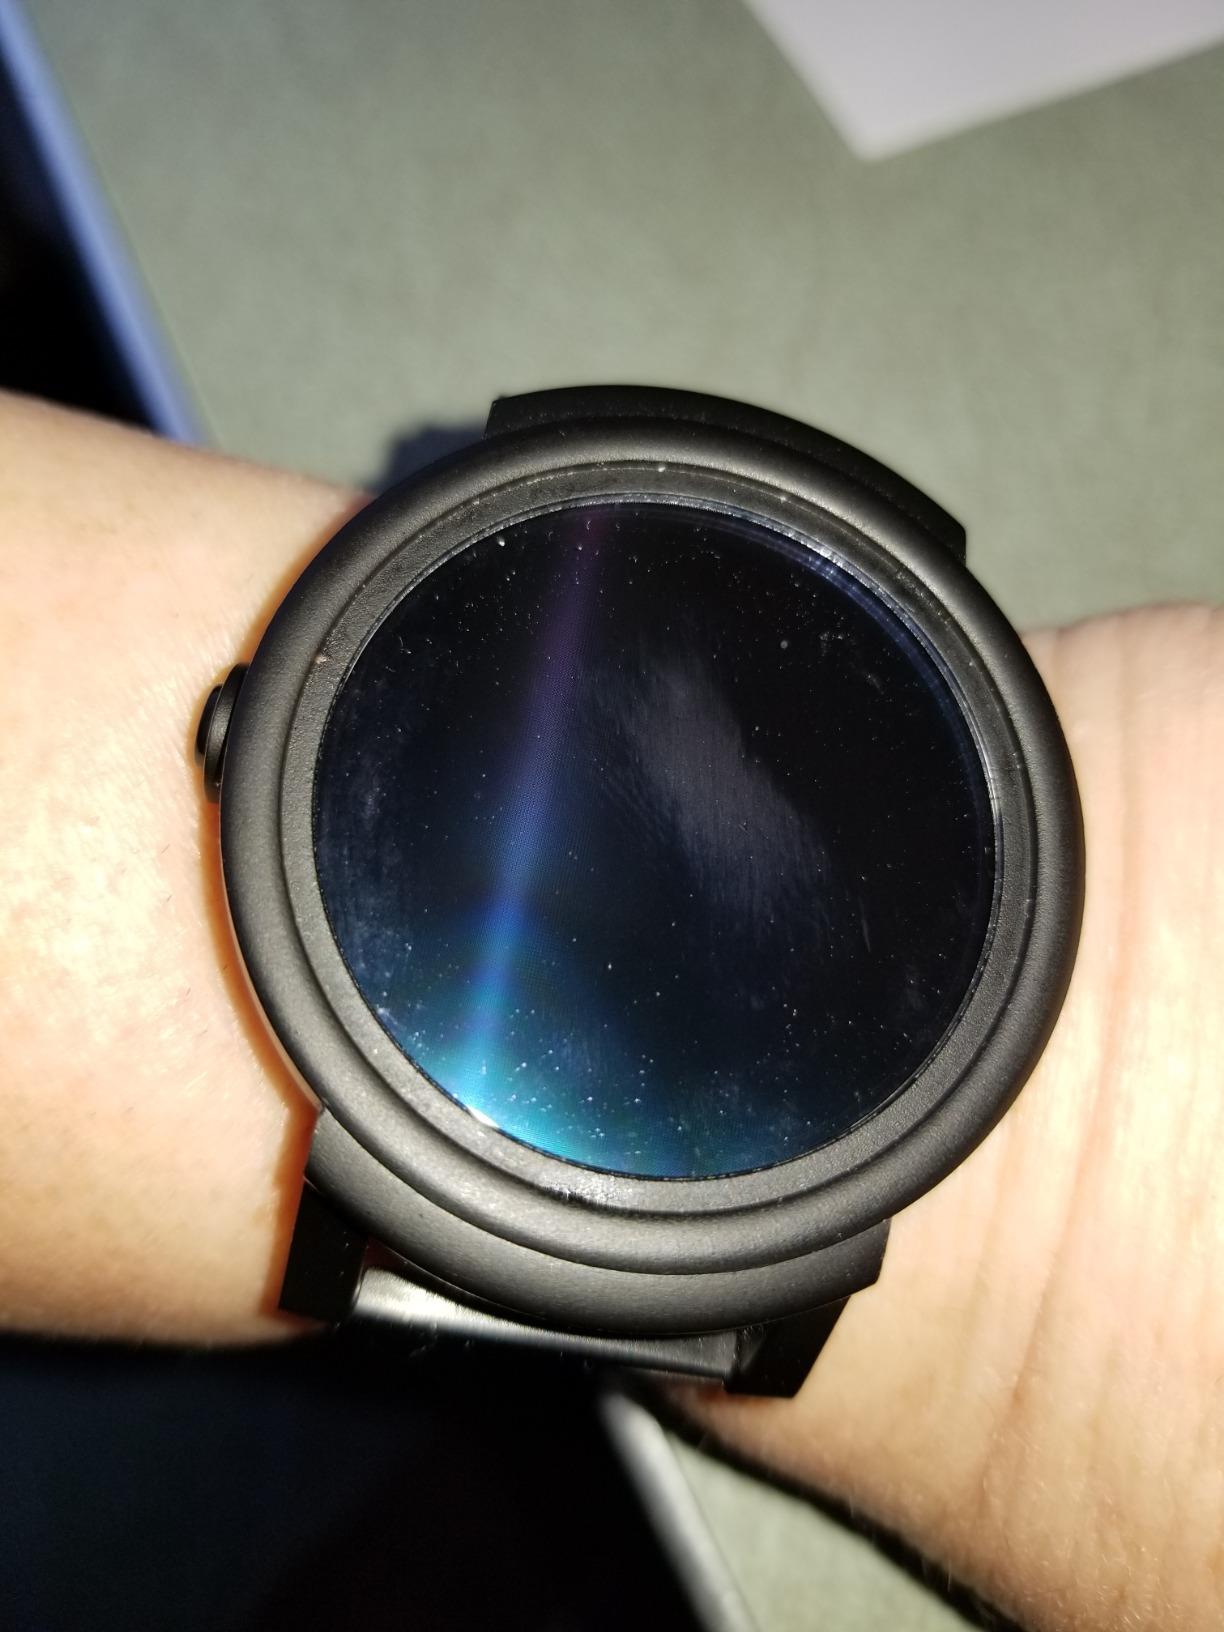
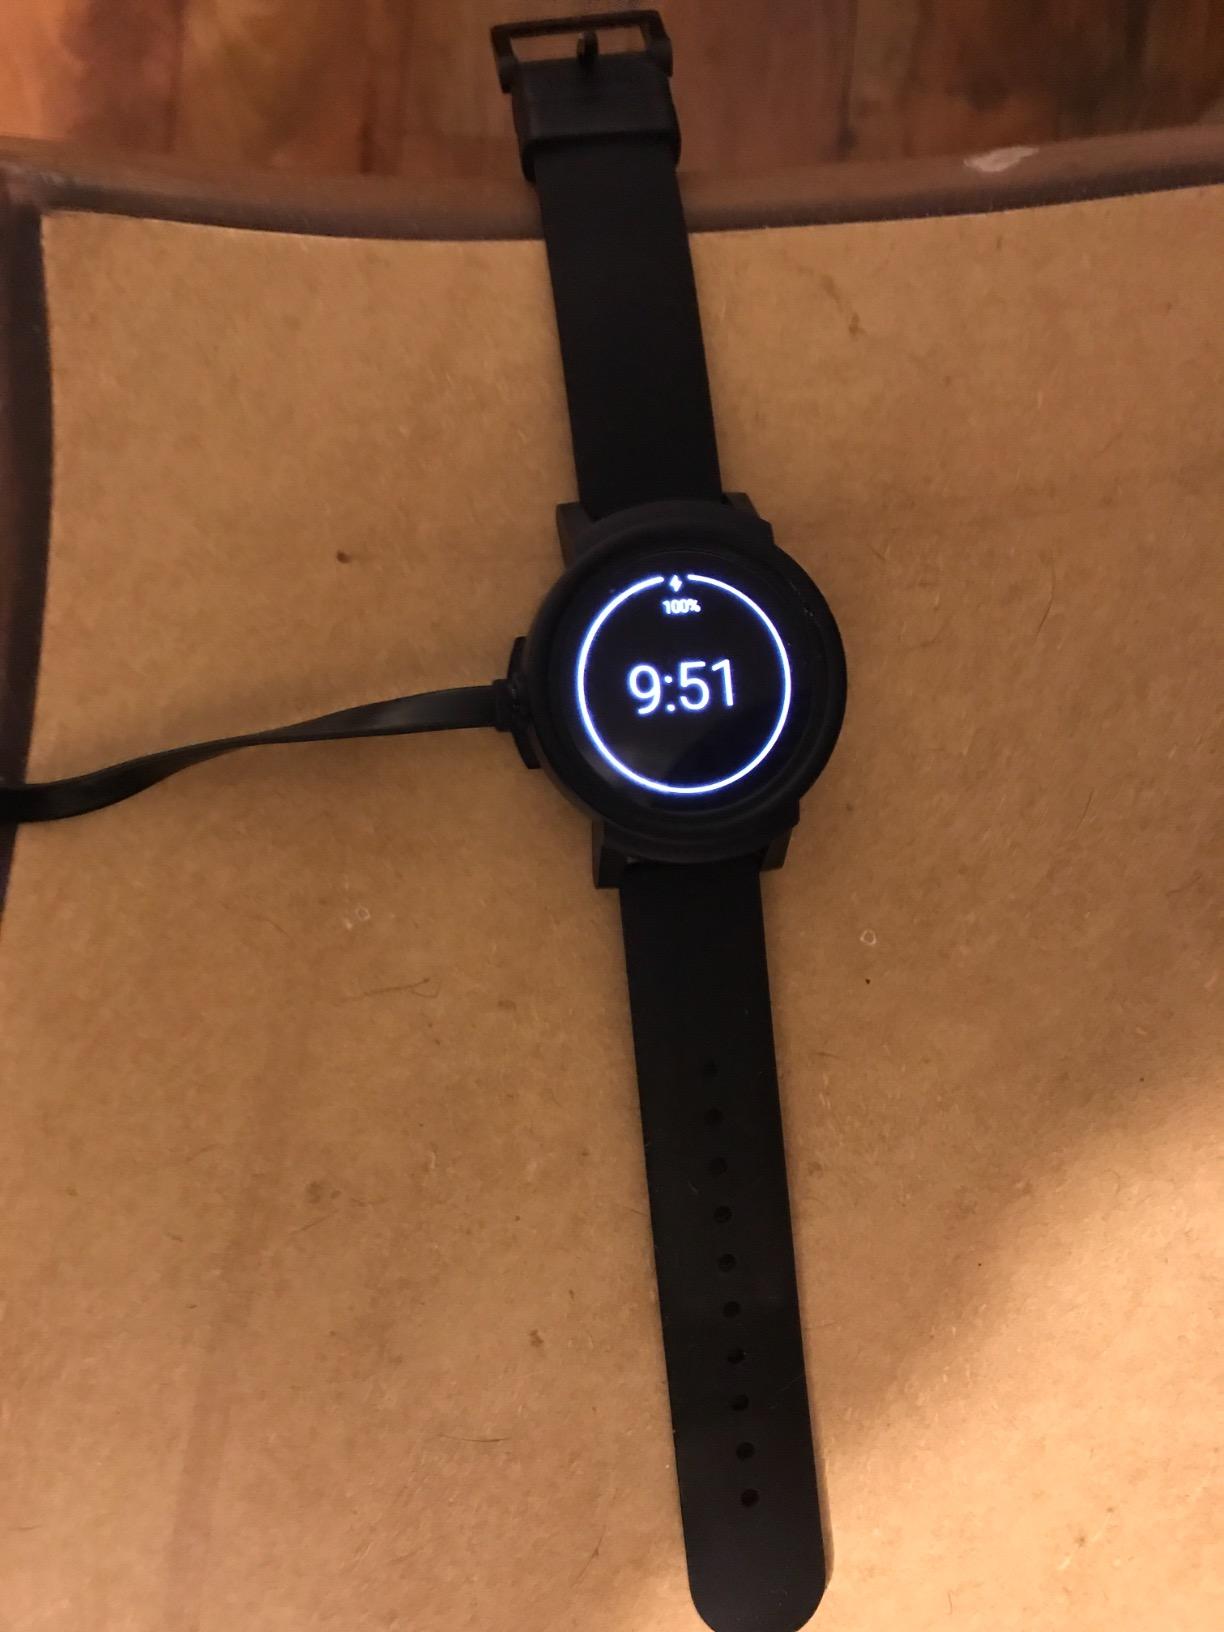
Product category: smartwatch
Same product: yes